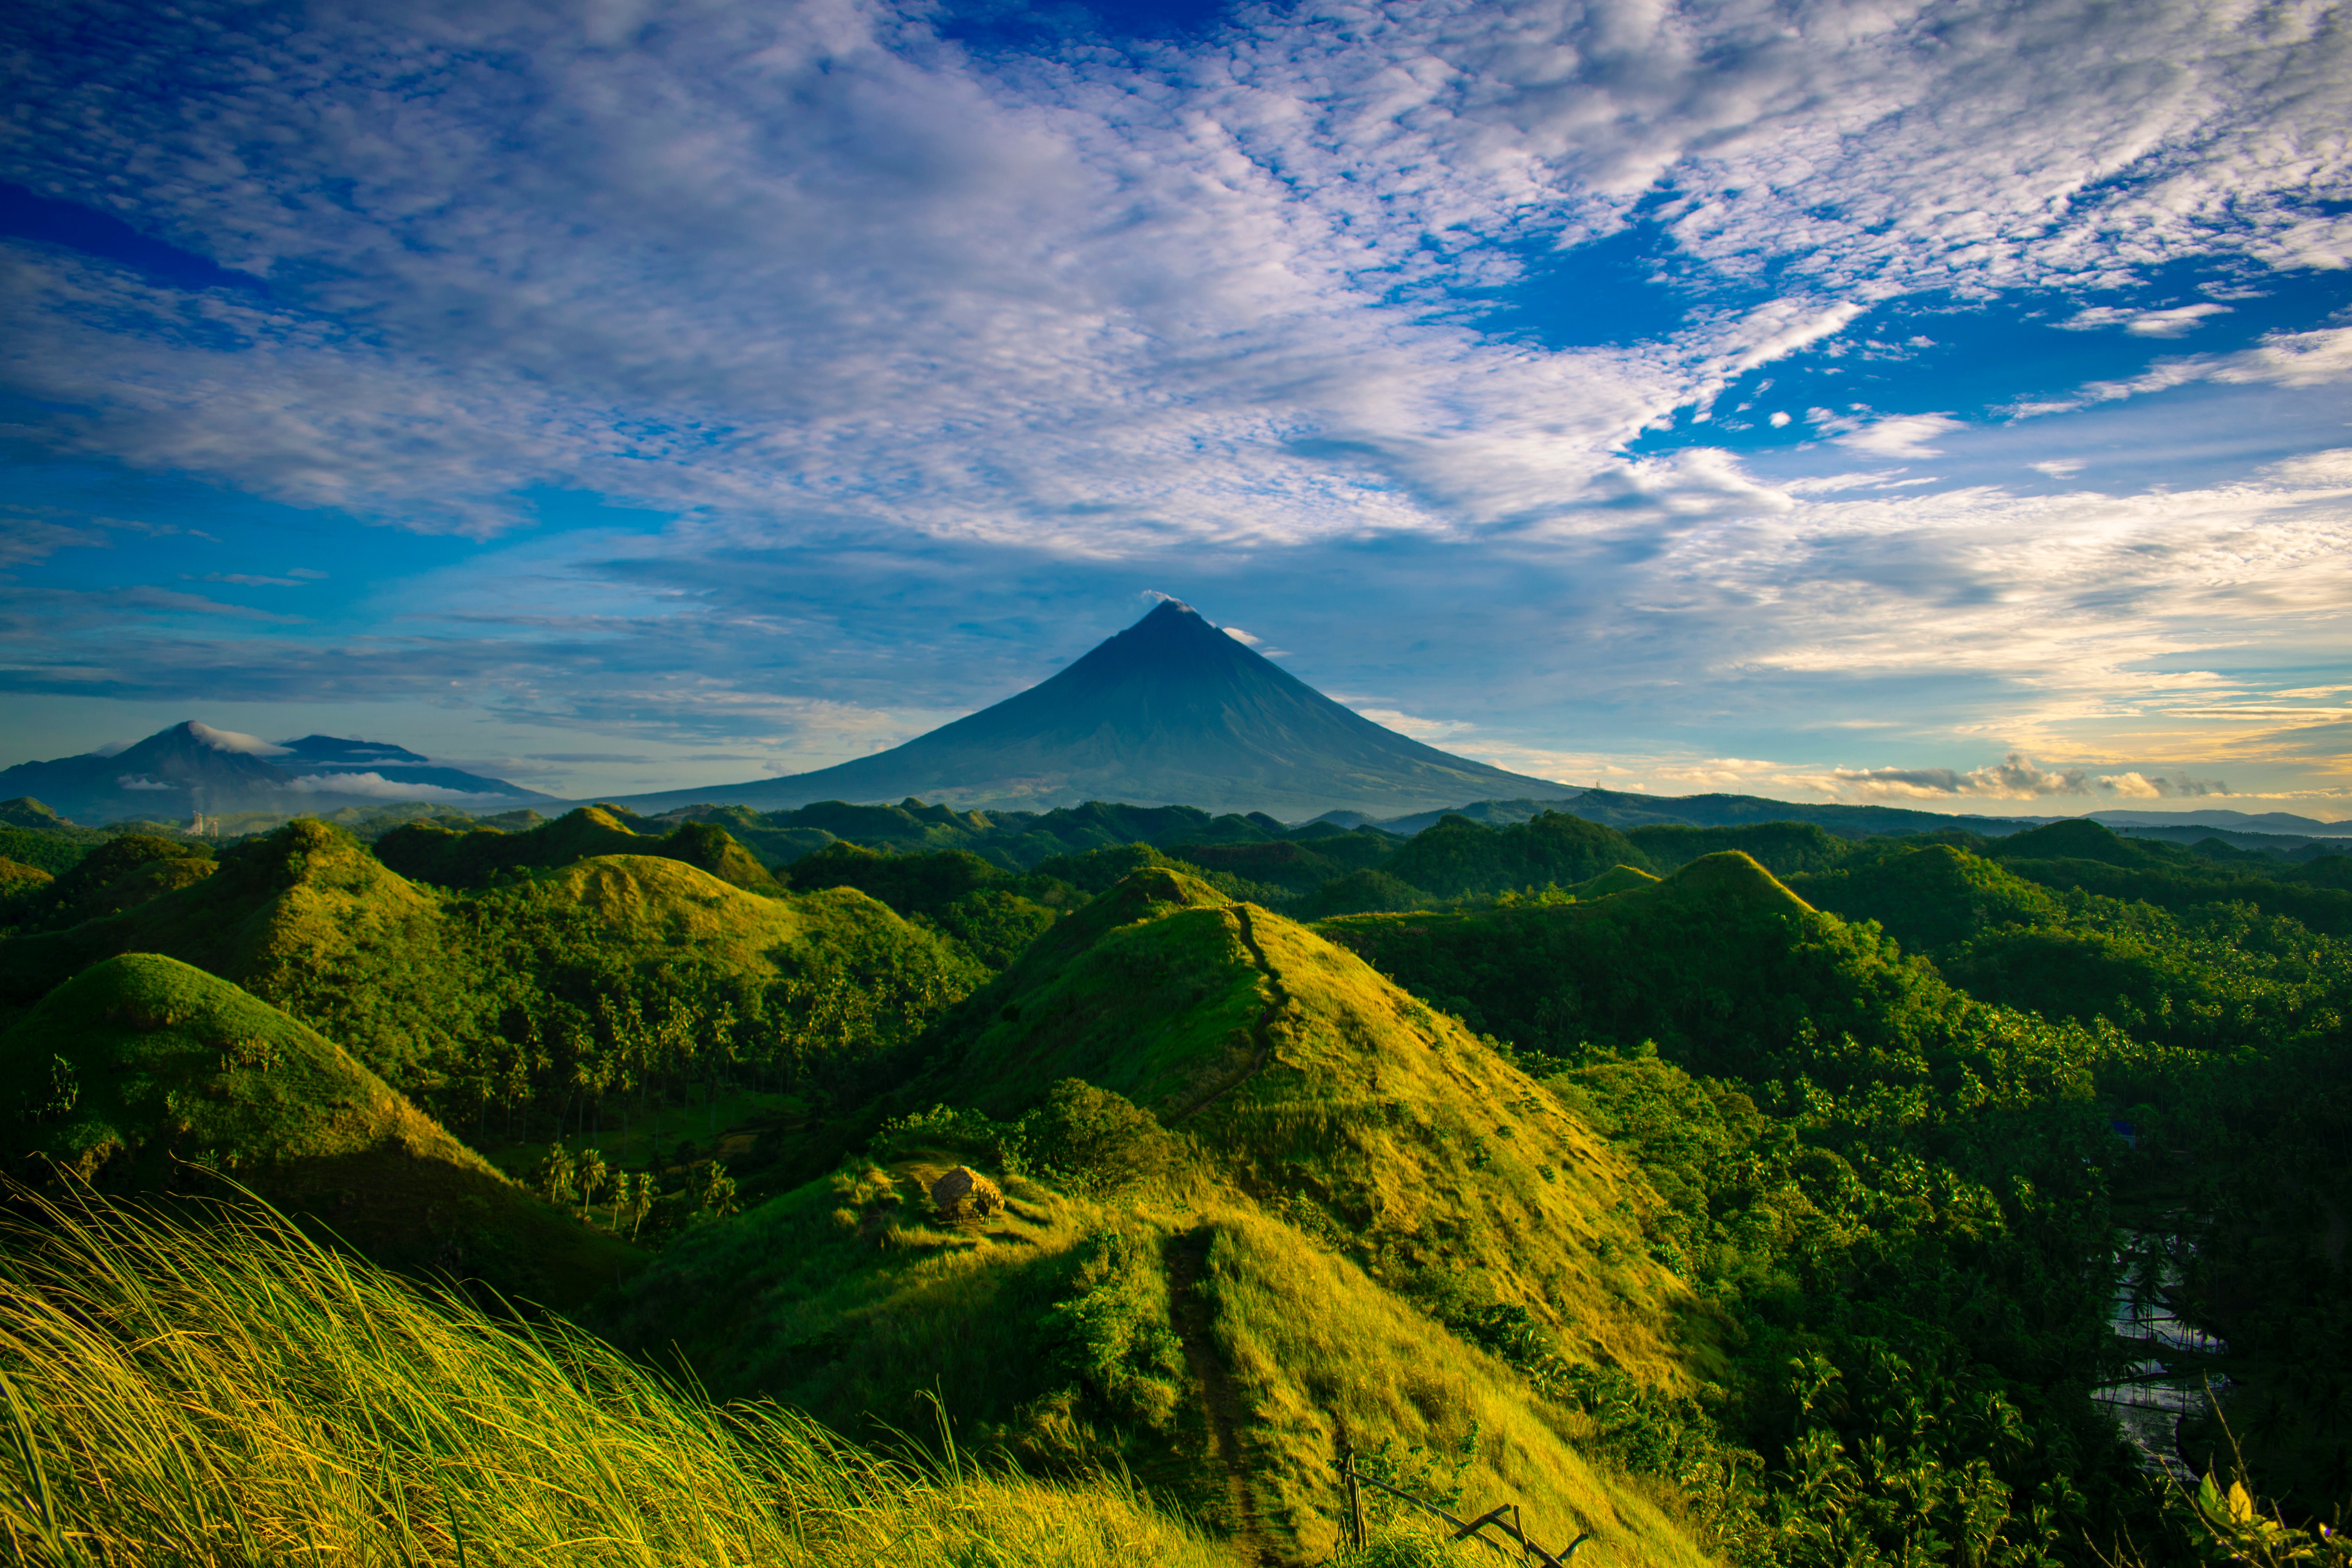
mountainous landforms, mountain, nature, sky, highland, natural landscape, hill, green, vegetation, mountain range, wilderness, ridge, cloud, grassland, hill station, landscape, mount scenery, grass, sunlight, fell, national park, stratovolcano, extinct volcano, valley, tourism, massif, forest